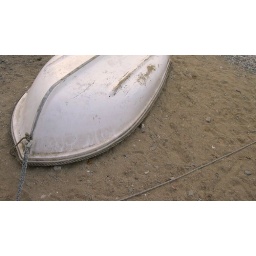
this boat i saw lying on the beach in greece, on mykonosi took a pictue of ittaken by Simon Oliver